The Zombie King

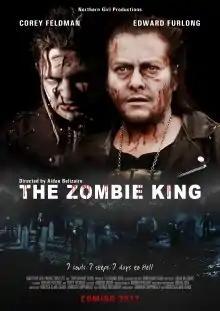
The Zombie King Poster

The Zombie King is a British horror comedy film directed by Aidan Belizaire and starring Edward Furlong and Corey Feldman. The film is based on a story by Jennifer Chippindale and Rebecca-Clare Evans.